Seesa

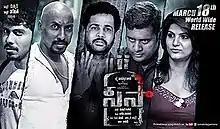
Promotional Poster

Seesa is a 2016 Indian Telugu-language film directed by Mohamad Issack, starring Sivaji, Chesvaa and Namratha. "Seesa" also has been shot in a single take like its original "Agadam".